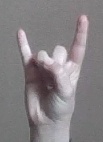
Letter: la